Ximena Rivas

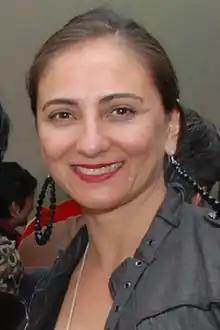
Ximena Rivas in 2011

Ximena Luisa Rivas Hanson (born Santiago, August 12, 1963) is a Chilean actress of theater, film and television.